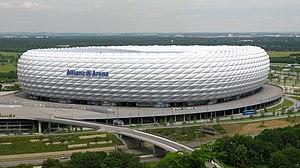
L'Allianz Arena est un stade de football situé au nord de Munich, en Allemagne. Les deux clubs professionnels de Munich (FC Bayern et TSV 1860) jouent leur match à domicile dans ce stade depuis fin 2005. Le stade est surnommé le «
Le naming, ou nommage, est une pratique spécifique de parrainage qui consiste à attribuer le nom d'une marque ou d'une société marraine à une enceinte sportive, à une compétition, un classement, une équipe, un animal. Les accords de dénomination publicitaire sont généralement des accords de longue durée, conclus pour une période comprise entre 15 et 30 ans. Cette pratique affecte la toponymie locale, si elle vise à remplacer un nom ancien par un nouveau nom pour raison commerciale et dans un but publicitaire.
L'Allianz Arena ou Fußball Arena München, surnommée le « Schlauchboot » en raison de son aspect, est un stade de football situé au nord de Munich, la capitale du Land de Bavière en Allemagne. Le stade a une capacité de 75 000 spectateurs pour les matchs de Bundesliga, et 70 000 places en configuration internationale. Les architectes principaux étaient les suisses Jacques Herzog et Pierre de Meuron de l'agence Herzog & de Meuron. L'assureur Allianz a participé au financement du projet, c'est pourquoi le complexe porte son nom.
Le Championnat d'Allemagne de football est créé en 1903. Jusqu'en 1963, le statut des clubs est amateur et le championnat national consiste en une phase finale entre les différents champions régionaux. Le championnat professionnel à poule unique, la Bundesliga, est créé en 1963. Le Bayern Munich, vainqueur en 2019-2020, détient le record du nombre de victoires, avec 30 titres.